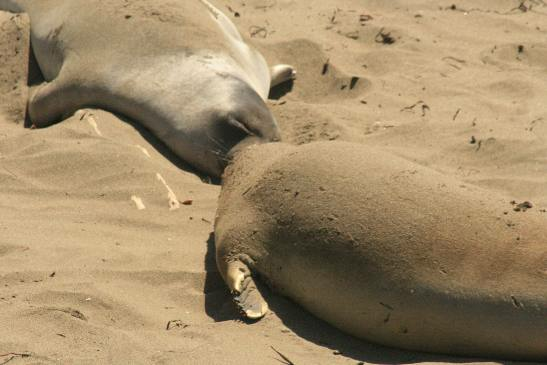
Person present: No